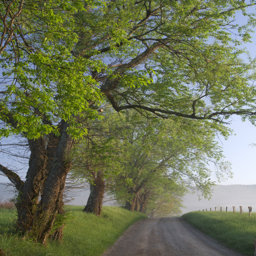
landscape photo of a road in the smokey mountains